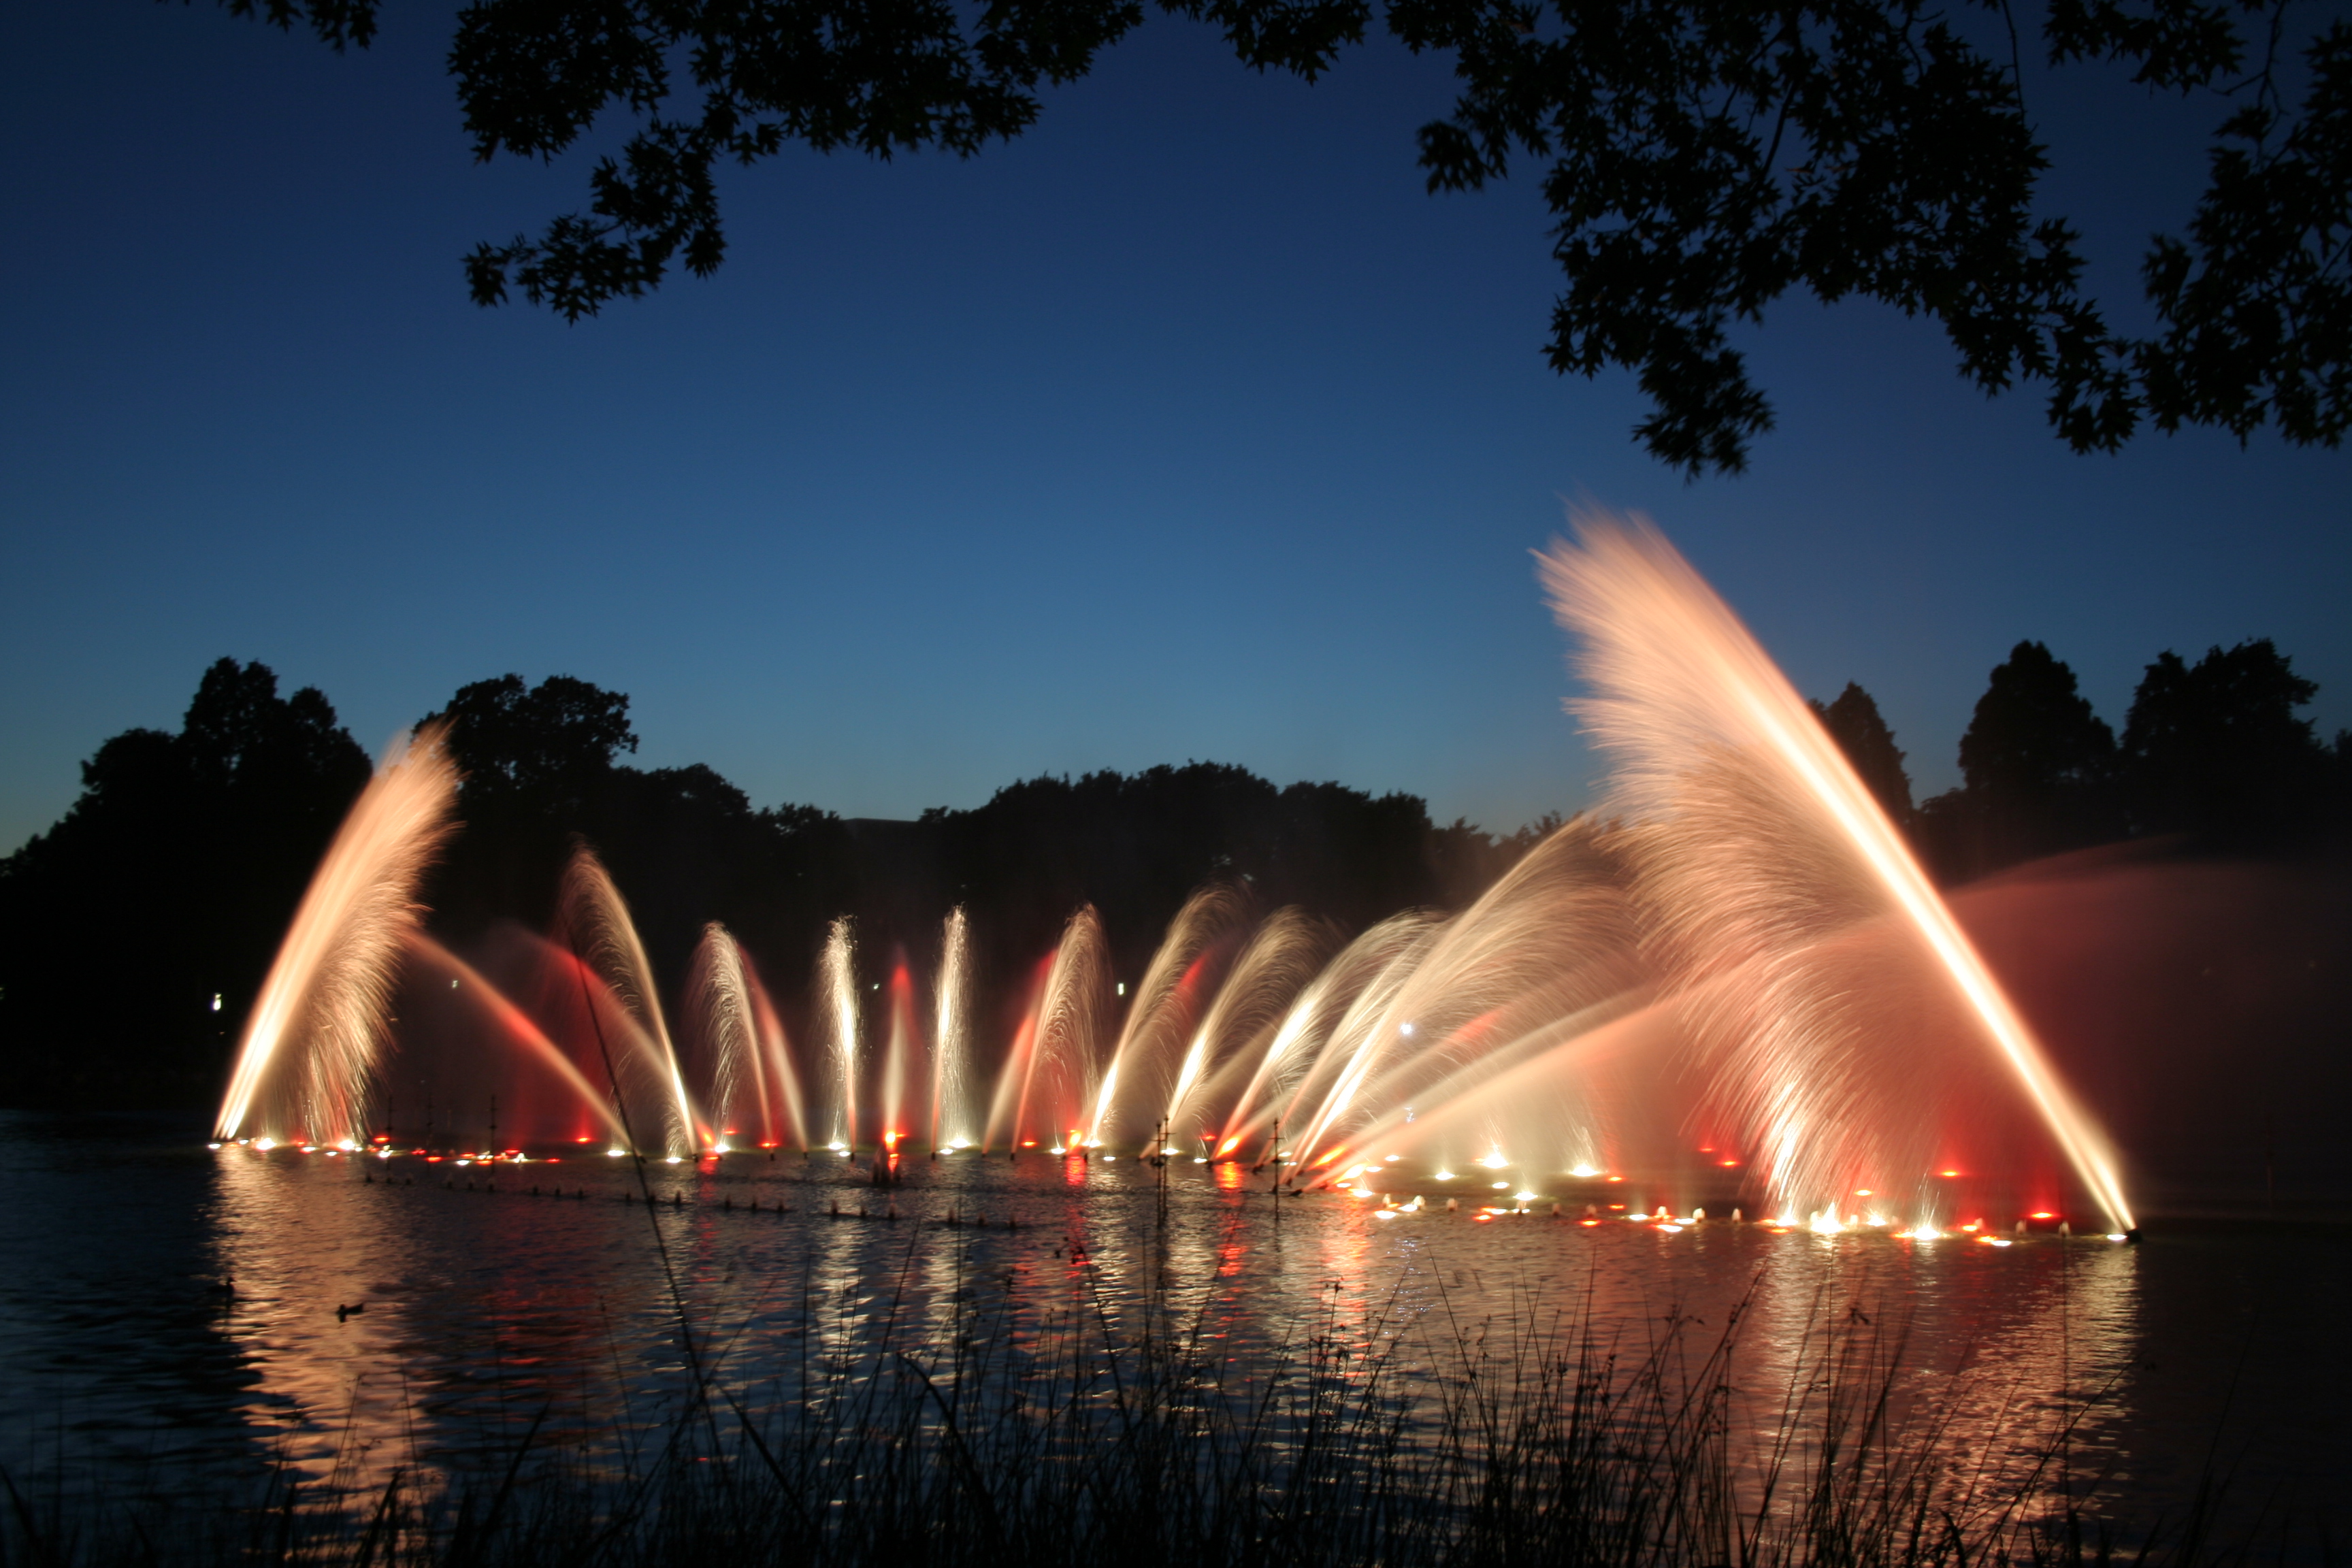
hamburg, water light concerts, park, whaterlights, lights, water, nature, fountain, body of water, water feature, reflection, light, sky, phenomenon, tourist attraction, night, evening, lake, tree, river